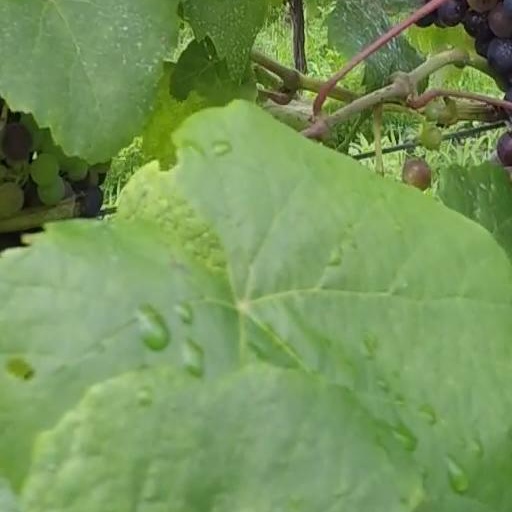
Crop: grape